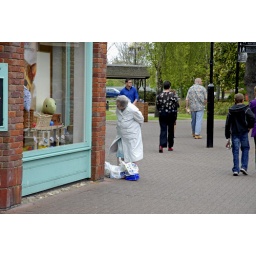
Deep in conversation with the green fish while taking a rest from carrying her bags.